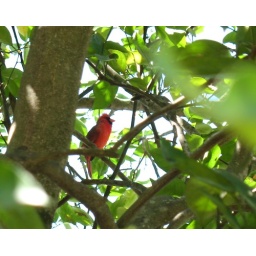
sitting high in an orange tree, Mr Cardinal knows where I am...